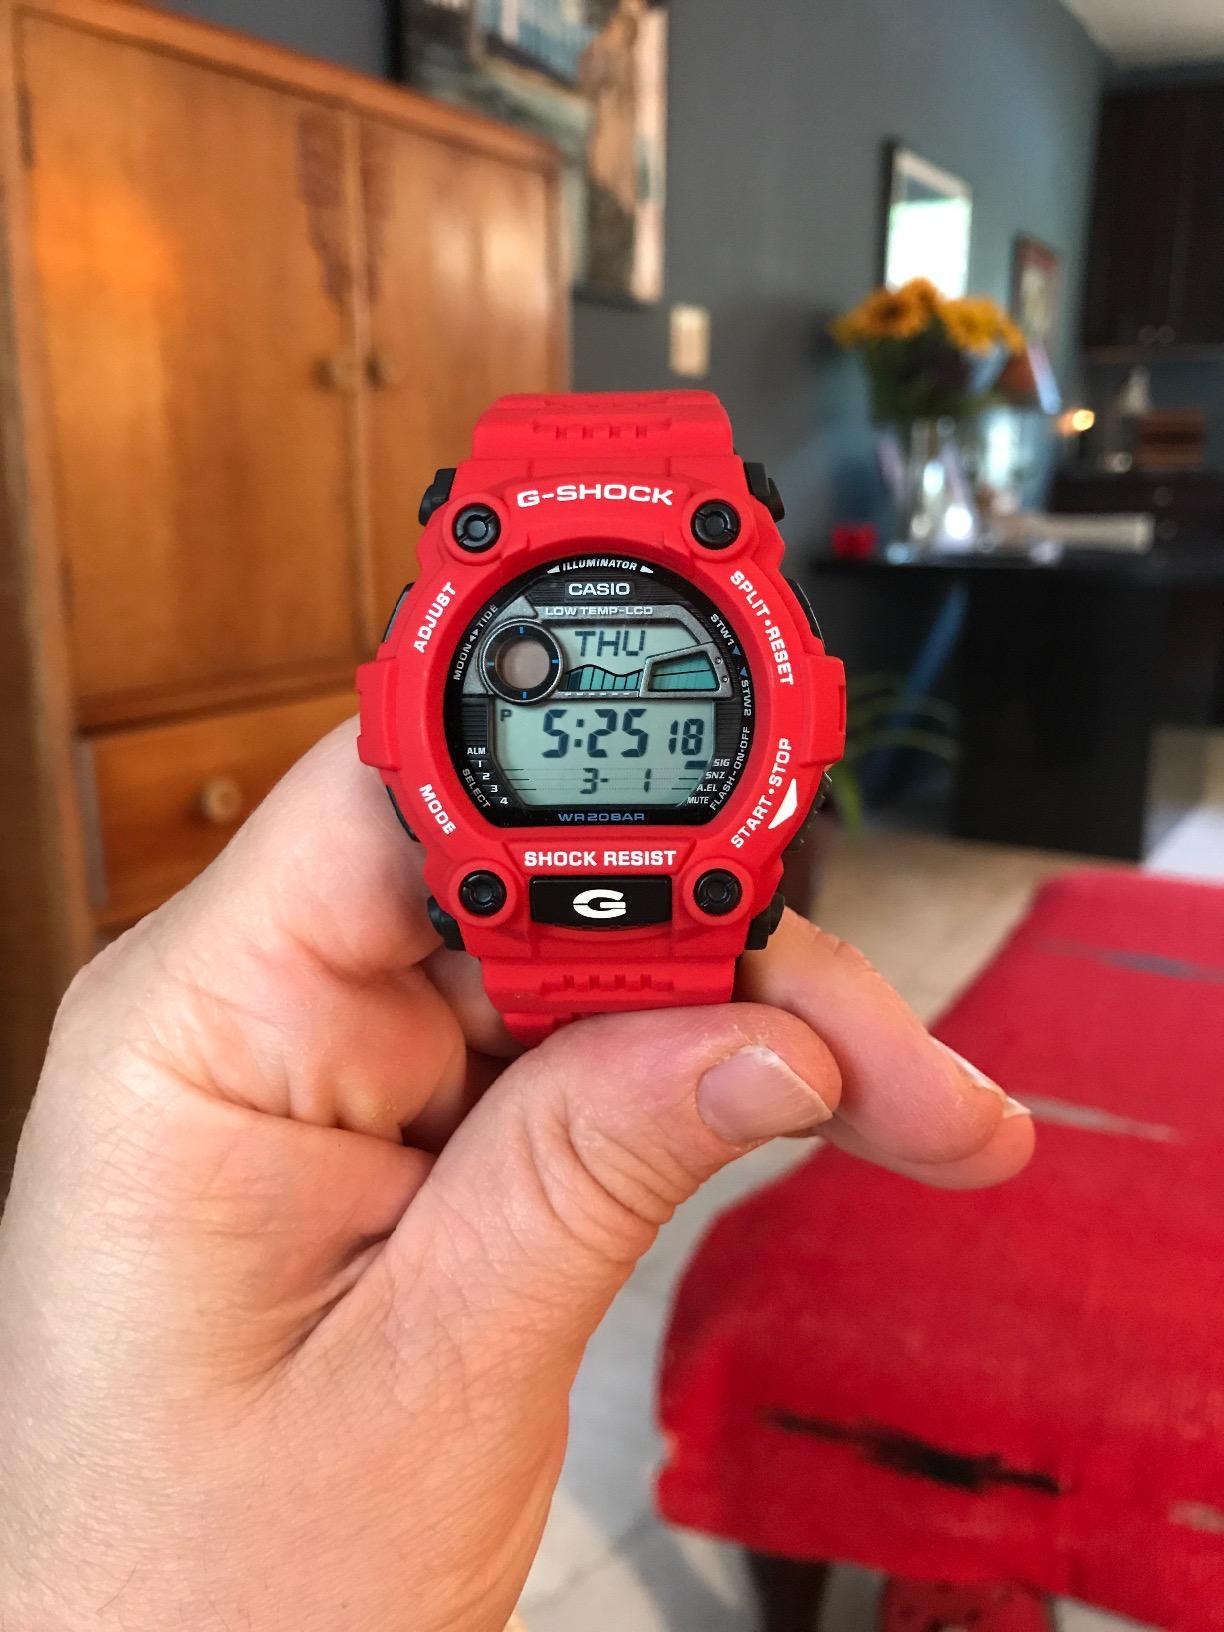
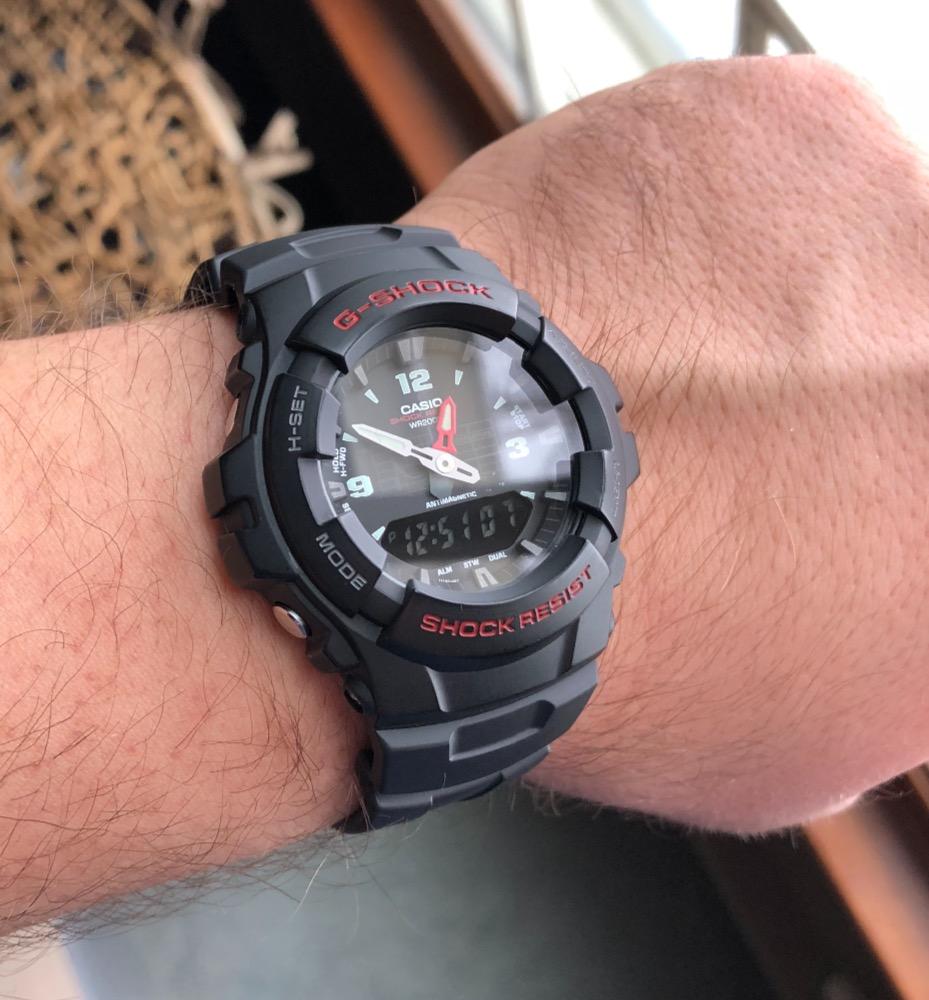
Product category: accessories_watch
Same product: no